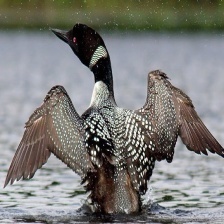
Species: COMMON LOON
Scientific name: GAVIA IMMER